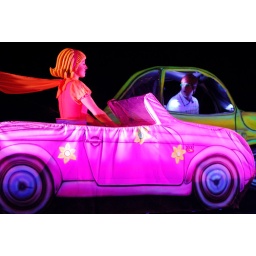
Glow girl in a car